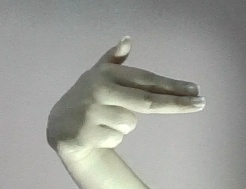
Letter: ghain